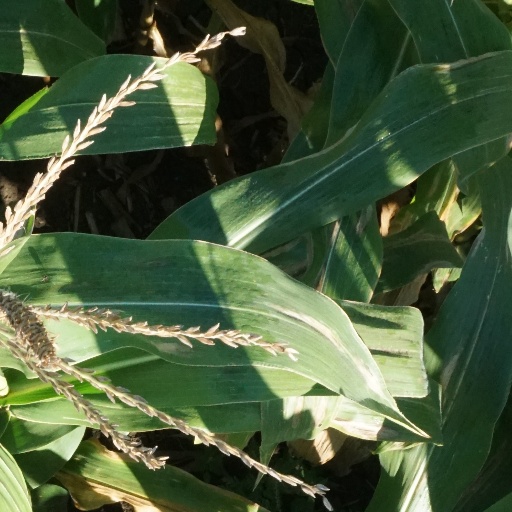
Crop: maize; corn